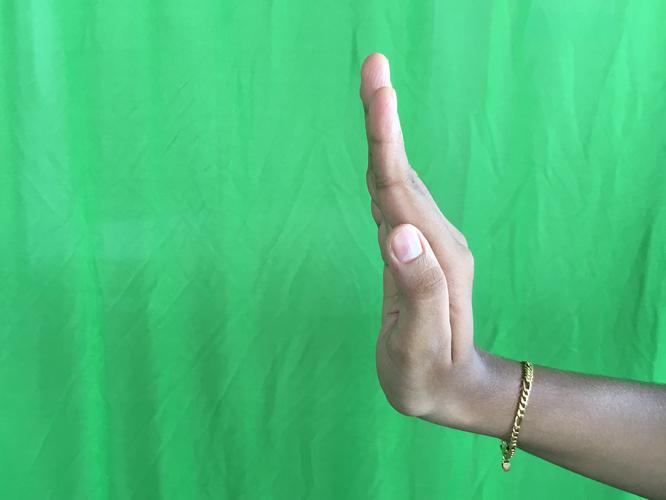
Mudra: Sarpasirsha
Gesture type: single_hand